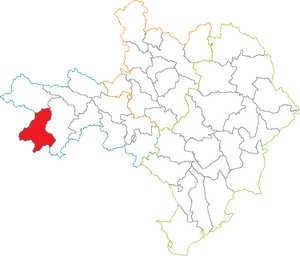
Situation du canton dans le département du Gard (France)
Le canton d'Alzon est une ancienne division administrative française du département du Gard, dans l'arrondissement du Vigan.